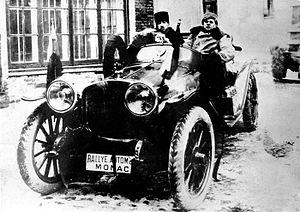
Andreï Platonovitch Nagel, né le 2 mars 1877 sur les bords de l'Okhta dans les quartiers est de Saint-Pétersbourg et mort le 10 novembre 1956 à Paris âgé de 79 ans, est un pilote automobile russe.